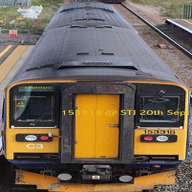
Vehicle type: Trains